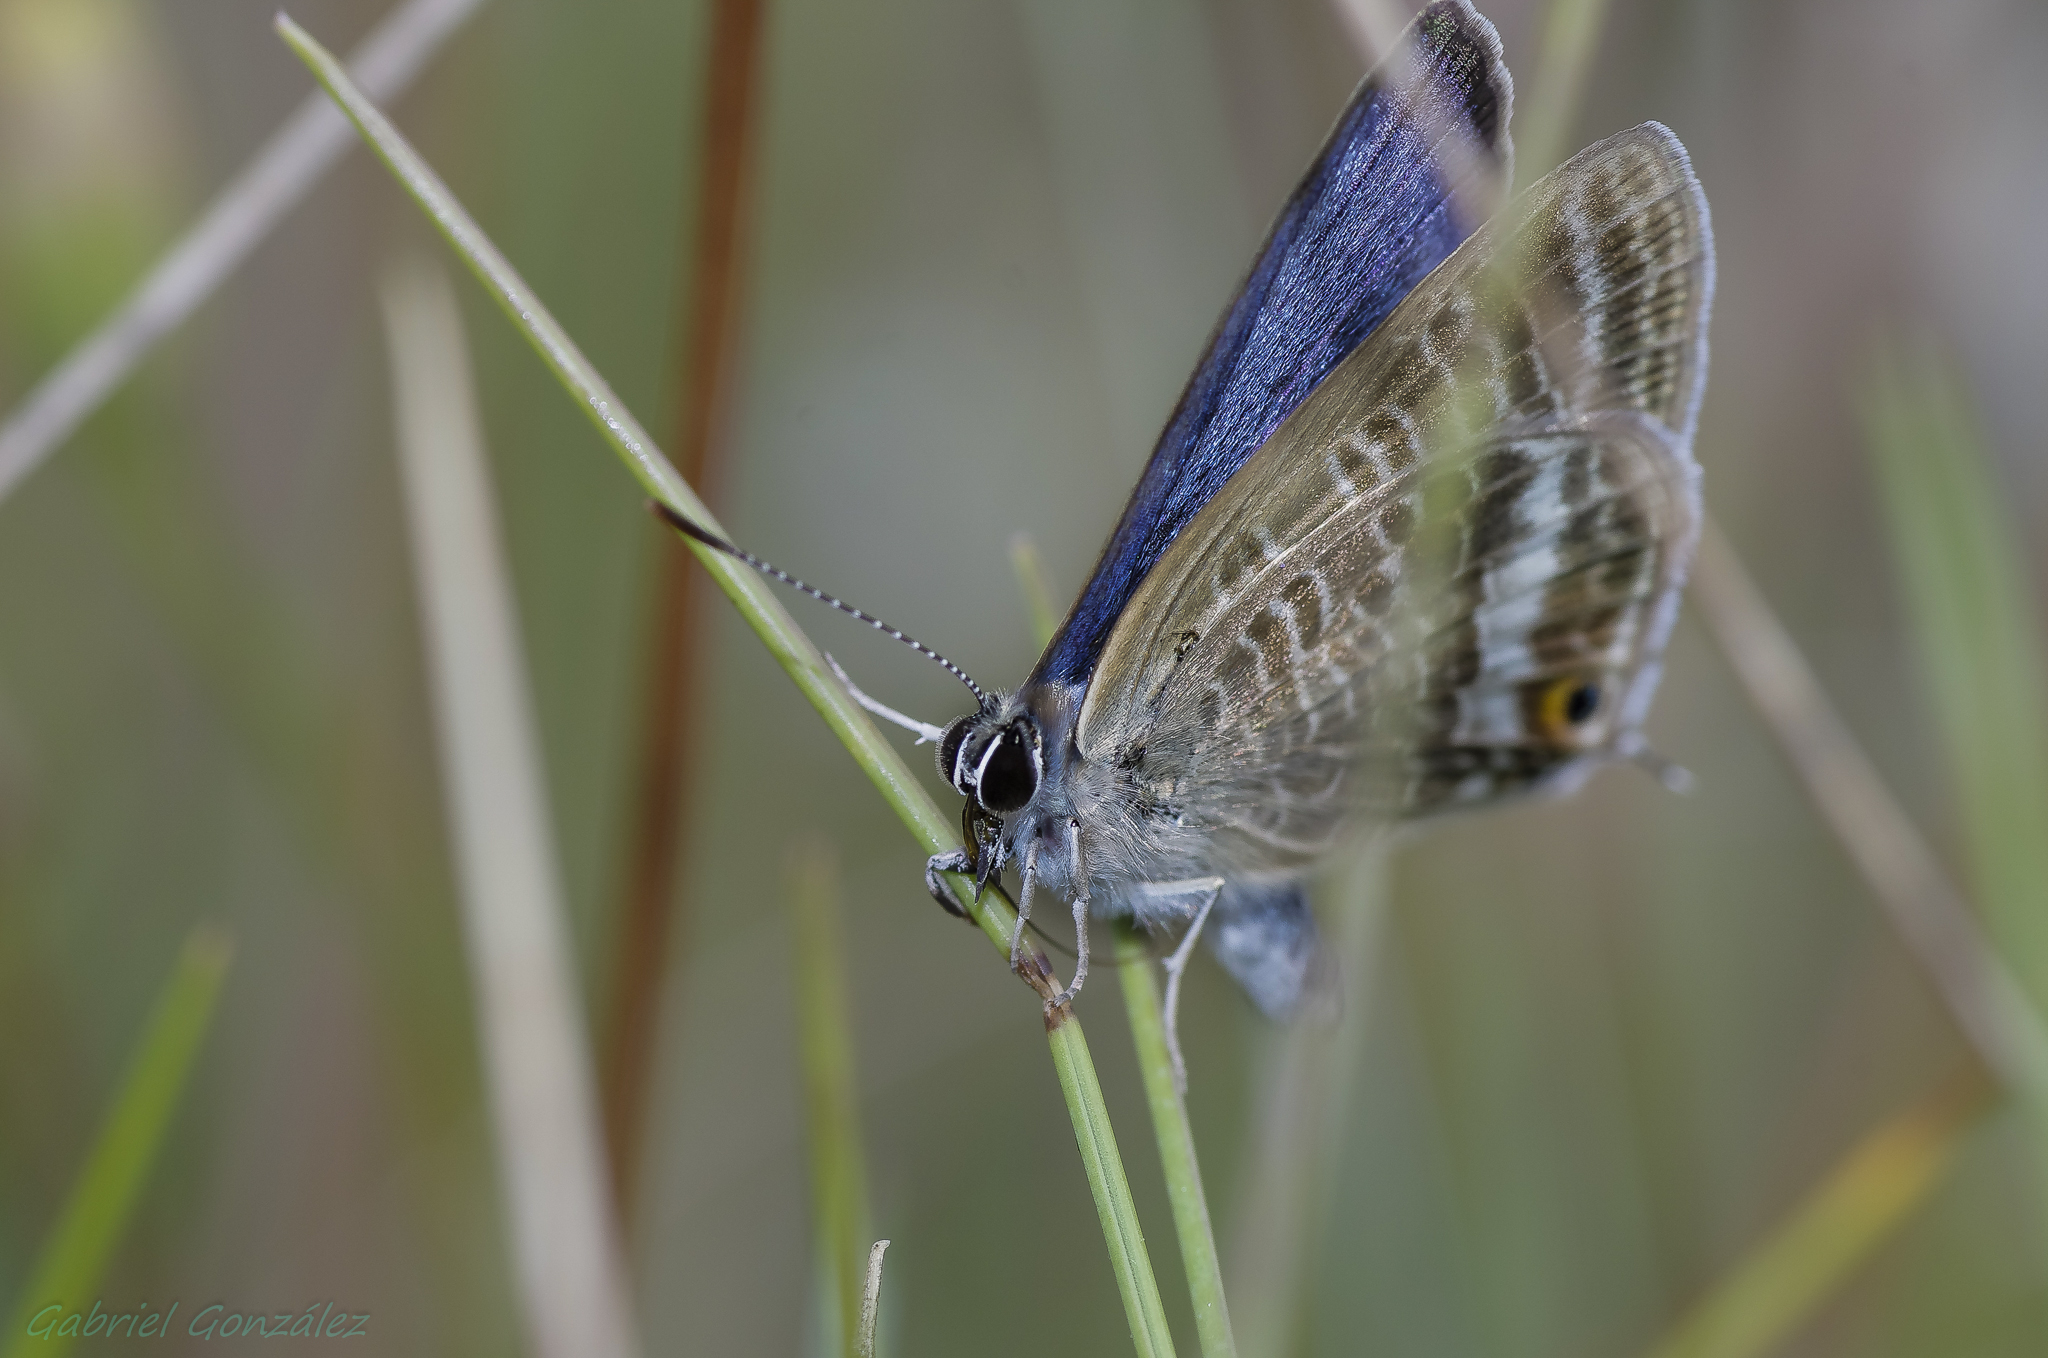
nature, wing, photography, flower, green, insect, macro, butterfly, fauna, invertebrate, close up, animals, naturaleza, butterflies, tamron90mm, damselfly, nectar, ggl1, gaby1, xovesphoto, animales, mariposas, pentaxk5, gphoto, macro photography, arthropod, plant stem, moths and butterflies, lycaenid, net winged insects